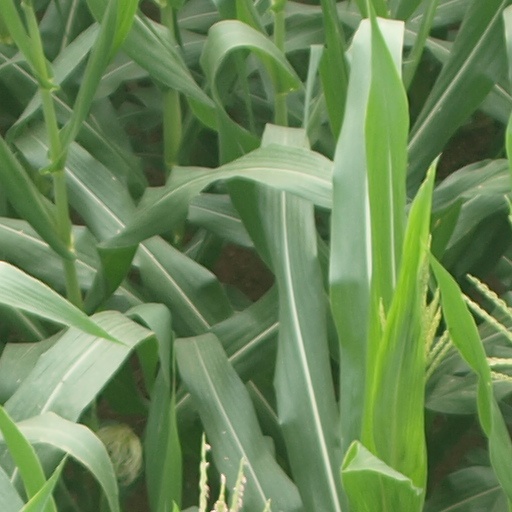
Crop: maize; corn